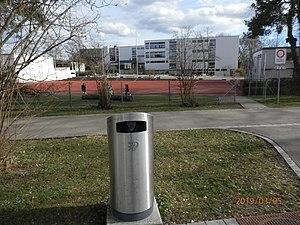
Posée dans sa commune d'origine, l poubelle requin porte les armoiries de Rumlang.
Rümlang est une commune suisse du canton de Zurich, située dans le district de Dielsdorf.